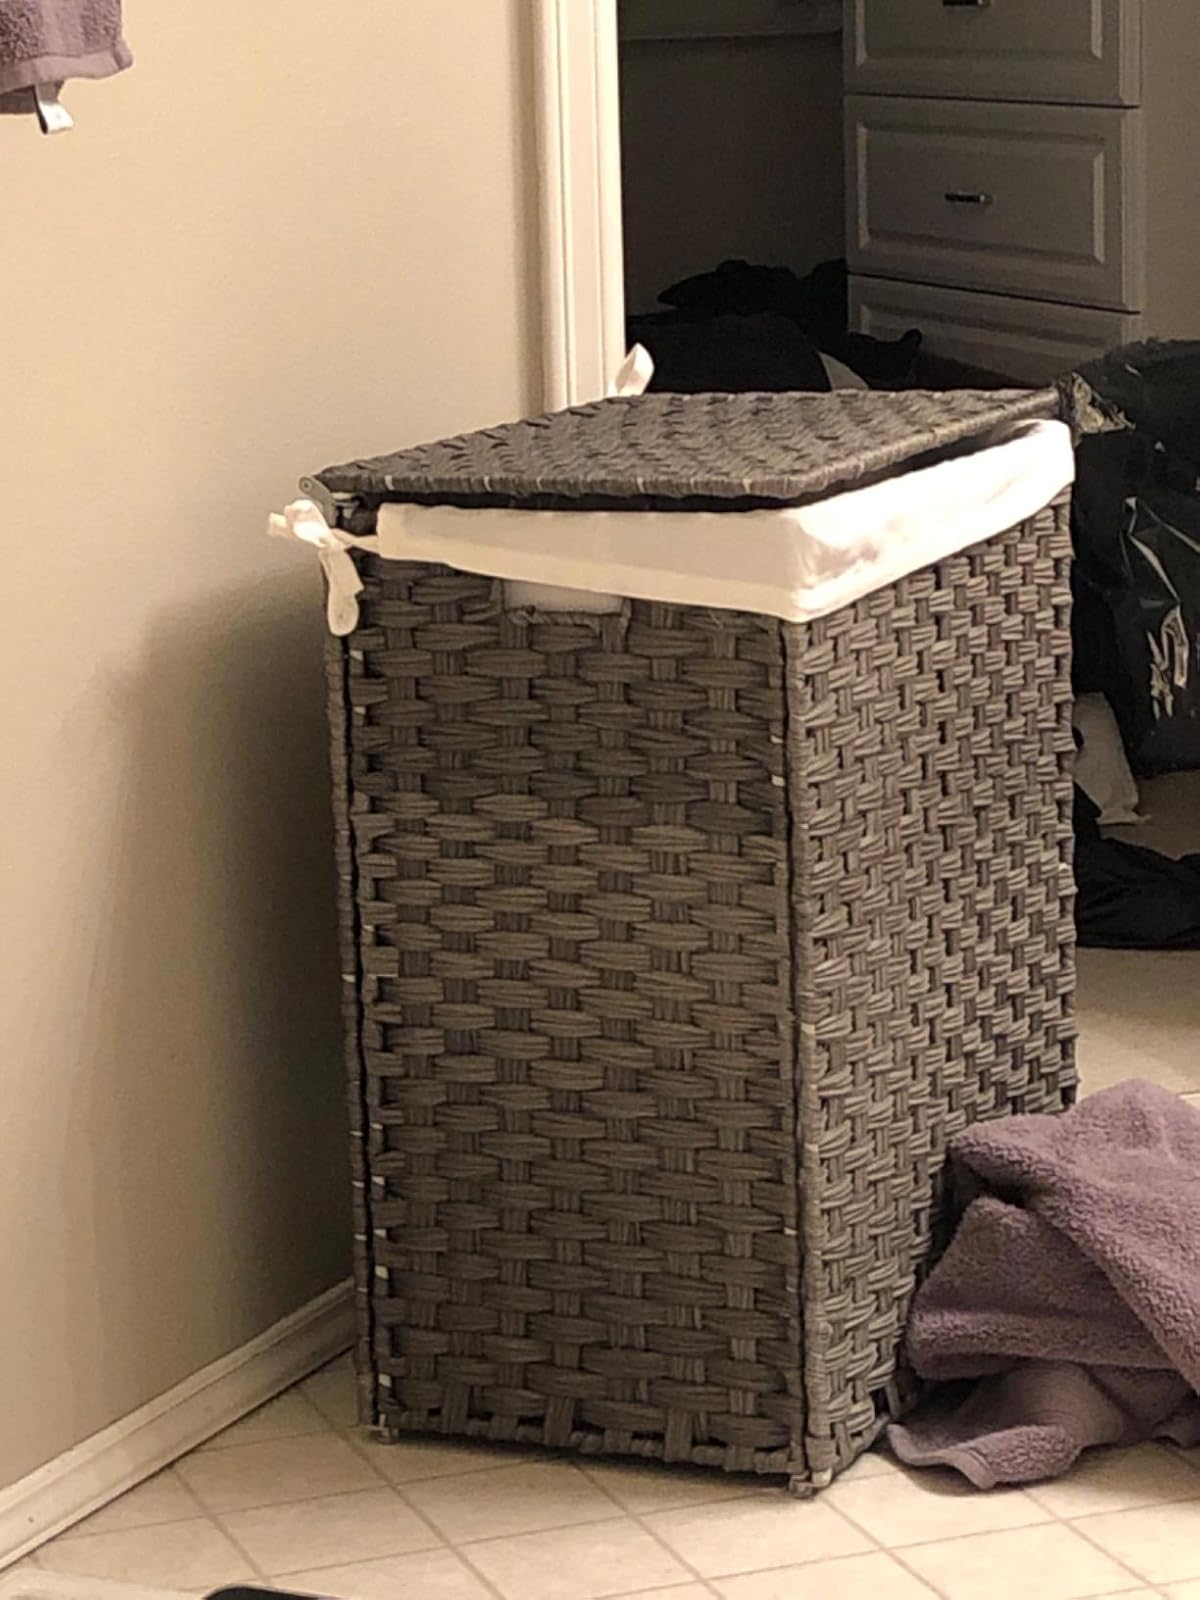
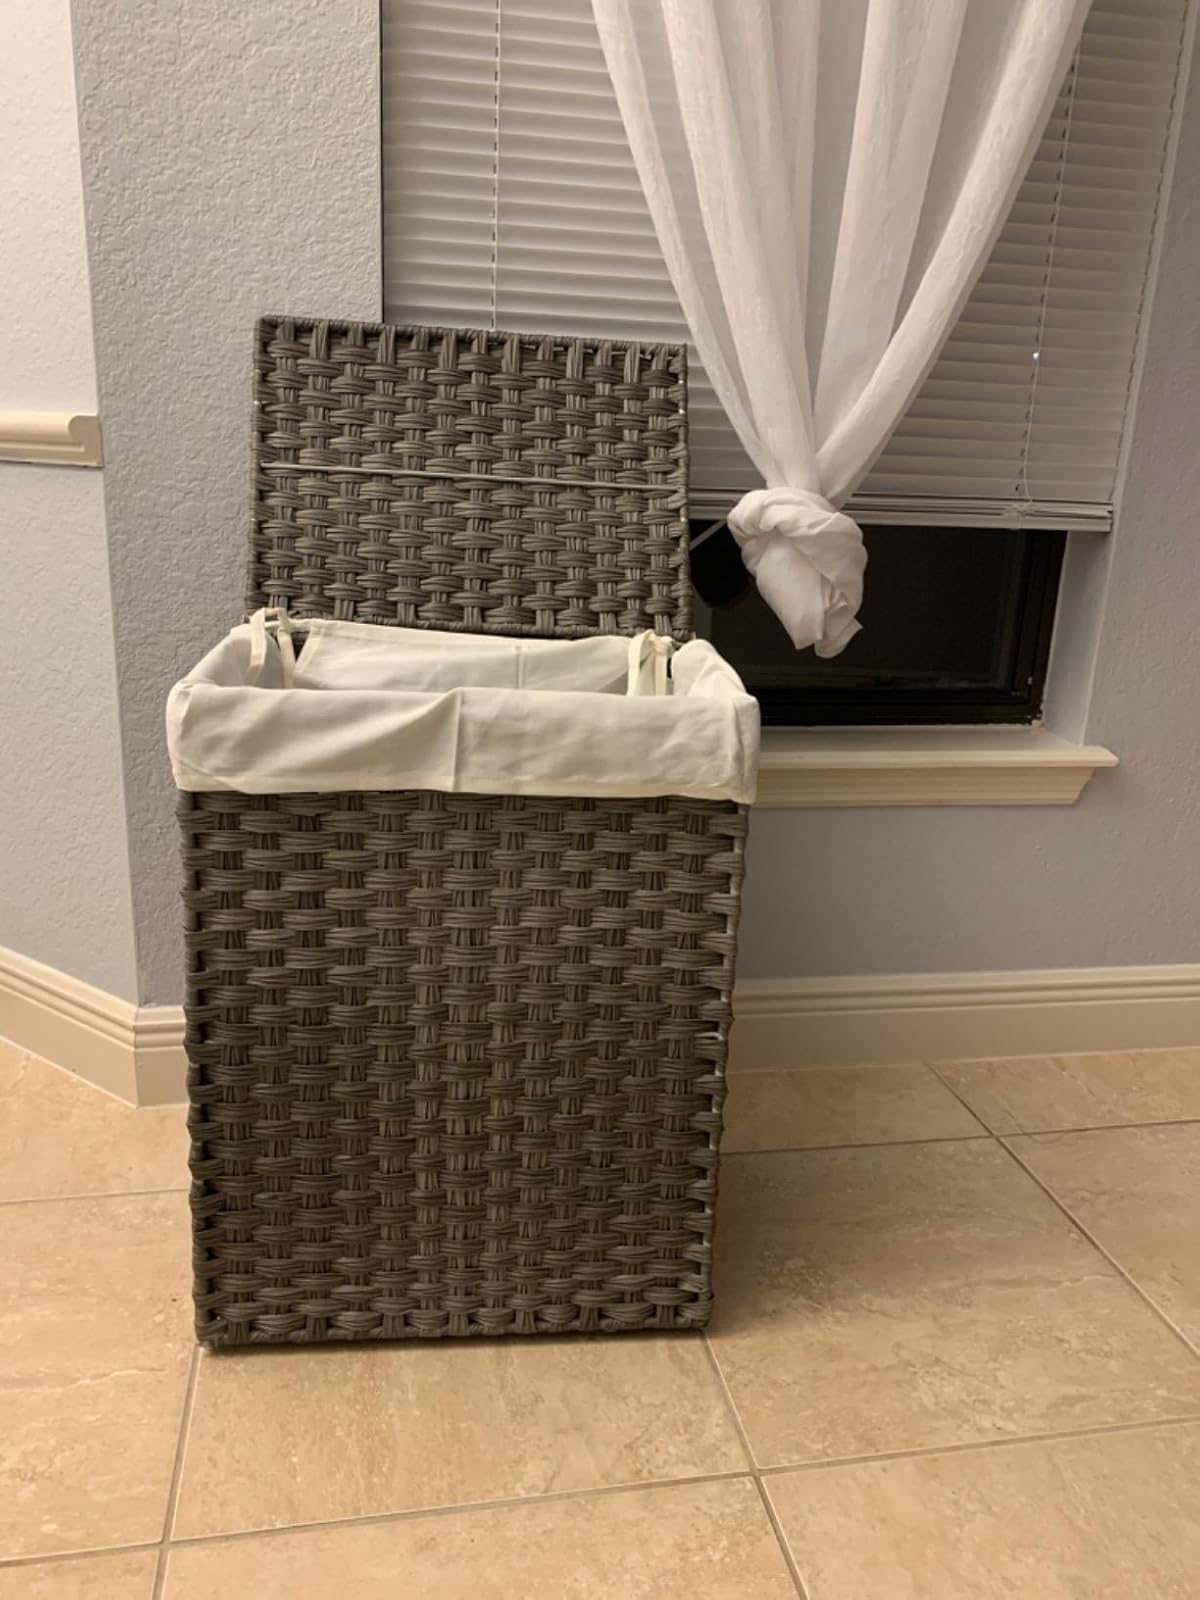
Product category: items_hamper
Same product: yes